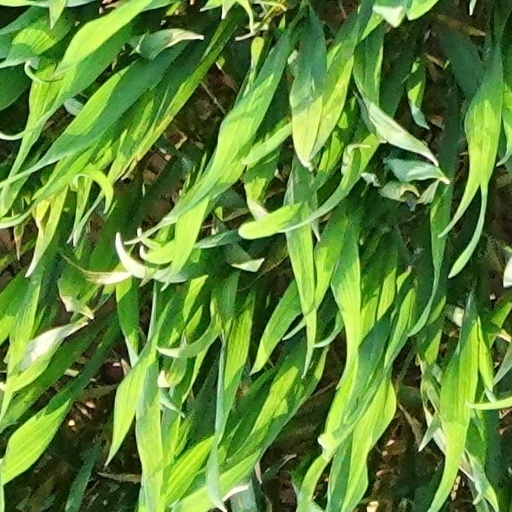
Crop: wheat